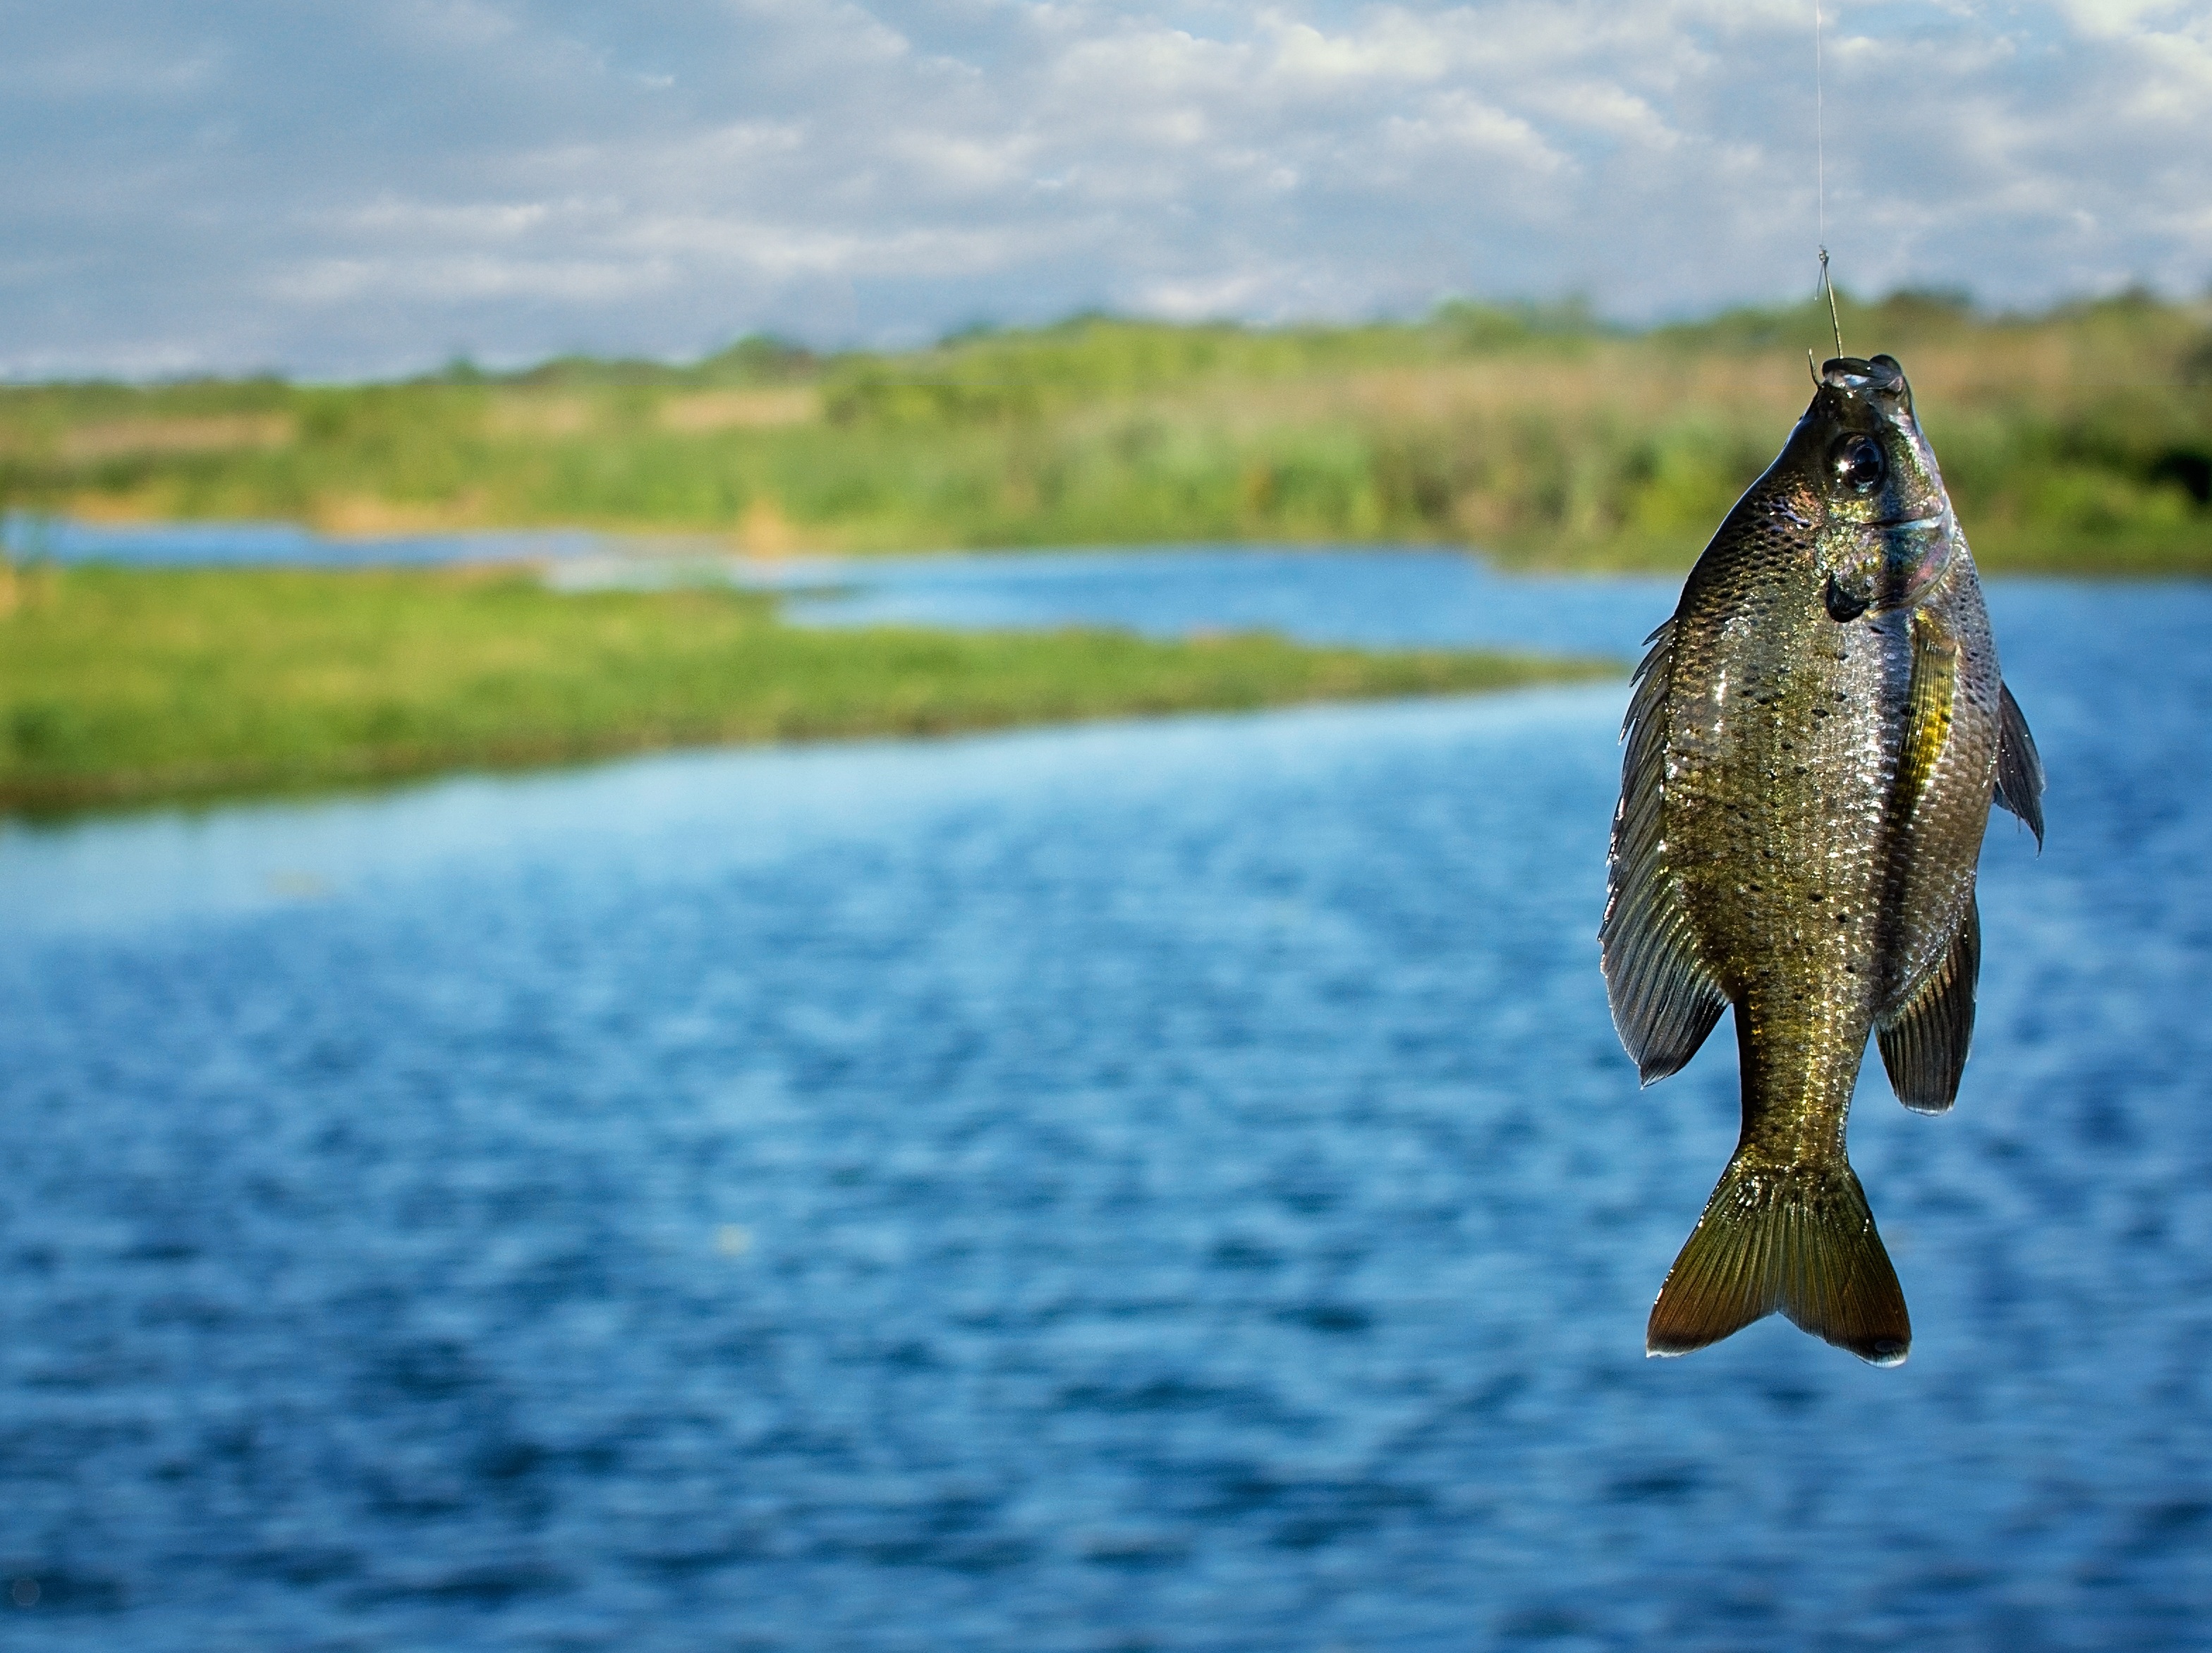
sea, water, nature, lake, river, wildlife, fishing, fish, fauna, bass, brim, florida, bayou, recreational fishing